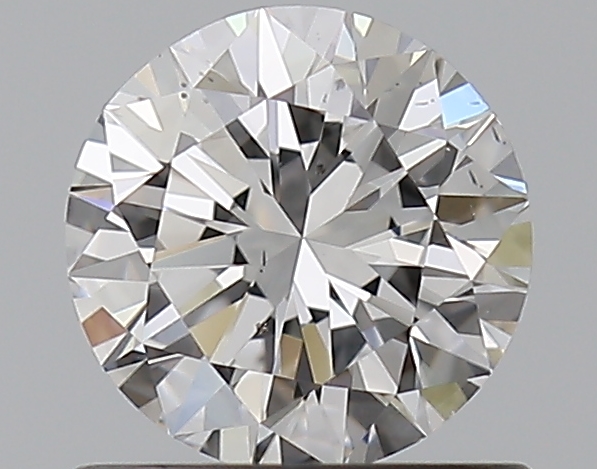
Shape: round
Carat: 0.7
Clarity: VS2
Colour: D
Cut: VG
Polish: EX
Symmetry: EX
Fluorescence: F
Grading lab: GIA
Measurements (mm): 5.62 x 5.66 x 3.52